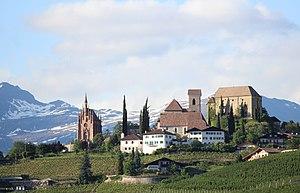
Le Château de Scena, situé à Scena près de Merano est l'un des châteaux les plus importants au Tyrol du Sud. Le château et ses salles d'apparat sont ouverts pour des visites guidées.